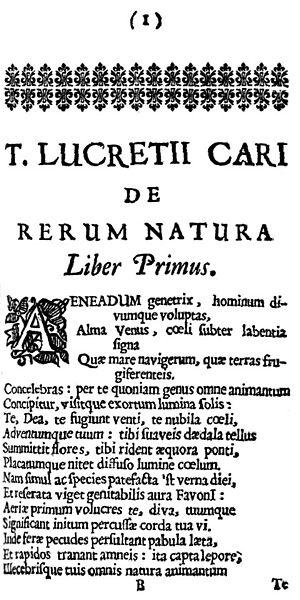
Lucrèce est un poète philosophe latin du Iᵉʳ siècle av. J.-C., auteur d'un seul ouvrage en six parties, le De rerum natura, un long poème passionné qui décrit le monde selon les principes d'Épicure.